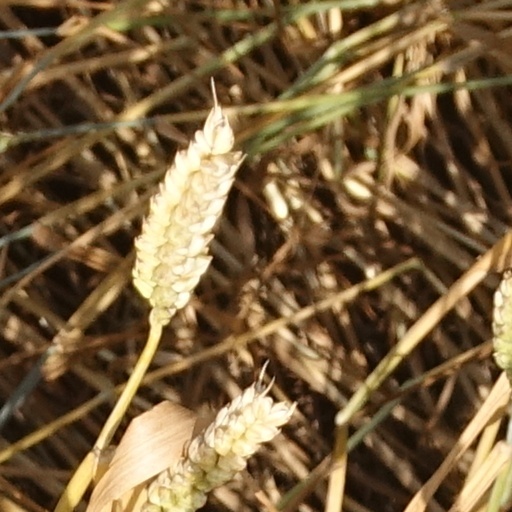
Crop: wheat